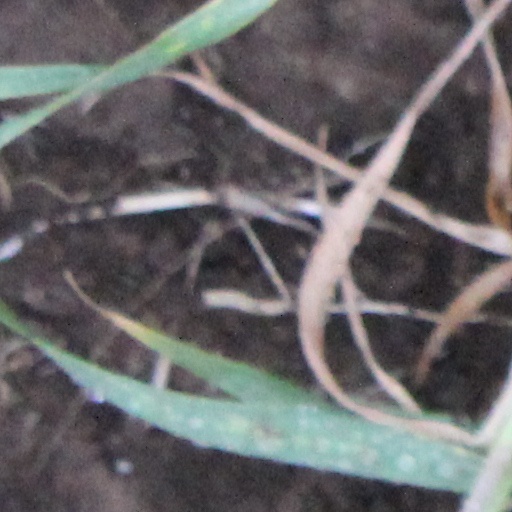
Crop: wheat